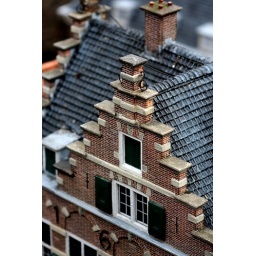
Gable and roof of a miniature house at Madurodam in Holland.